Shaman King

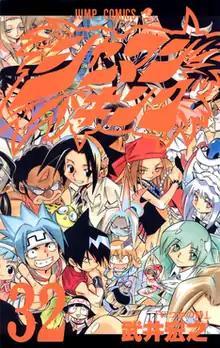
32nd volume cover (Jump Comics edition)

is a Japanese manga series written and illustrated by Hiroyuki Takei. It follows the adventures of Yoh Asakura as he attempts to hone his shaman skills to become the Shaman King by winning the Shaman Fight. Takei chose shamanism as the main theme of the series because he wanted a topic that had never been attempted before in manga. The "Shaman King" manga was originally serialized in Shueisha's "Weekly Shōnen Jump" between June 1998 and August 2004. The individual chapters were collected and released in 32 volumes. In 2017, Kodansha acquired the rights to the series and re-launched it on 35 e-book volumes in 2018, also published in print from 2020 to 2021.